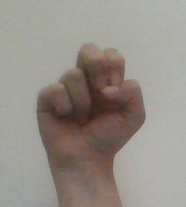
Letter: gaaf